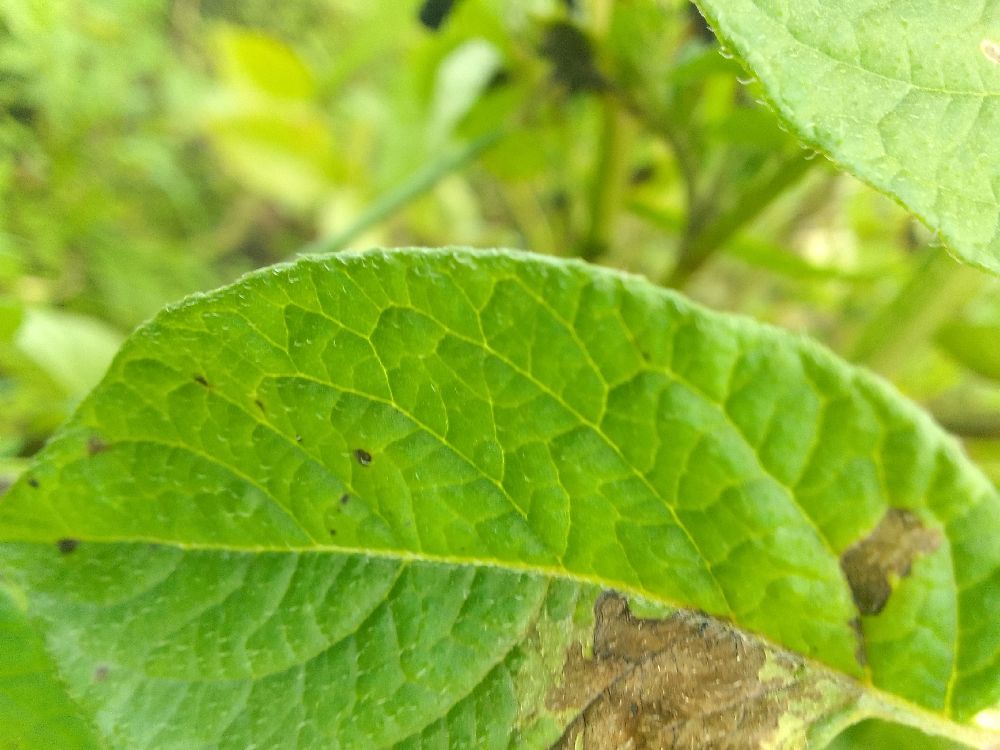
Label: Late blight